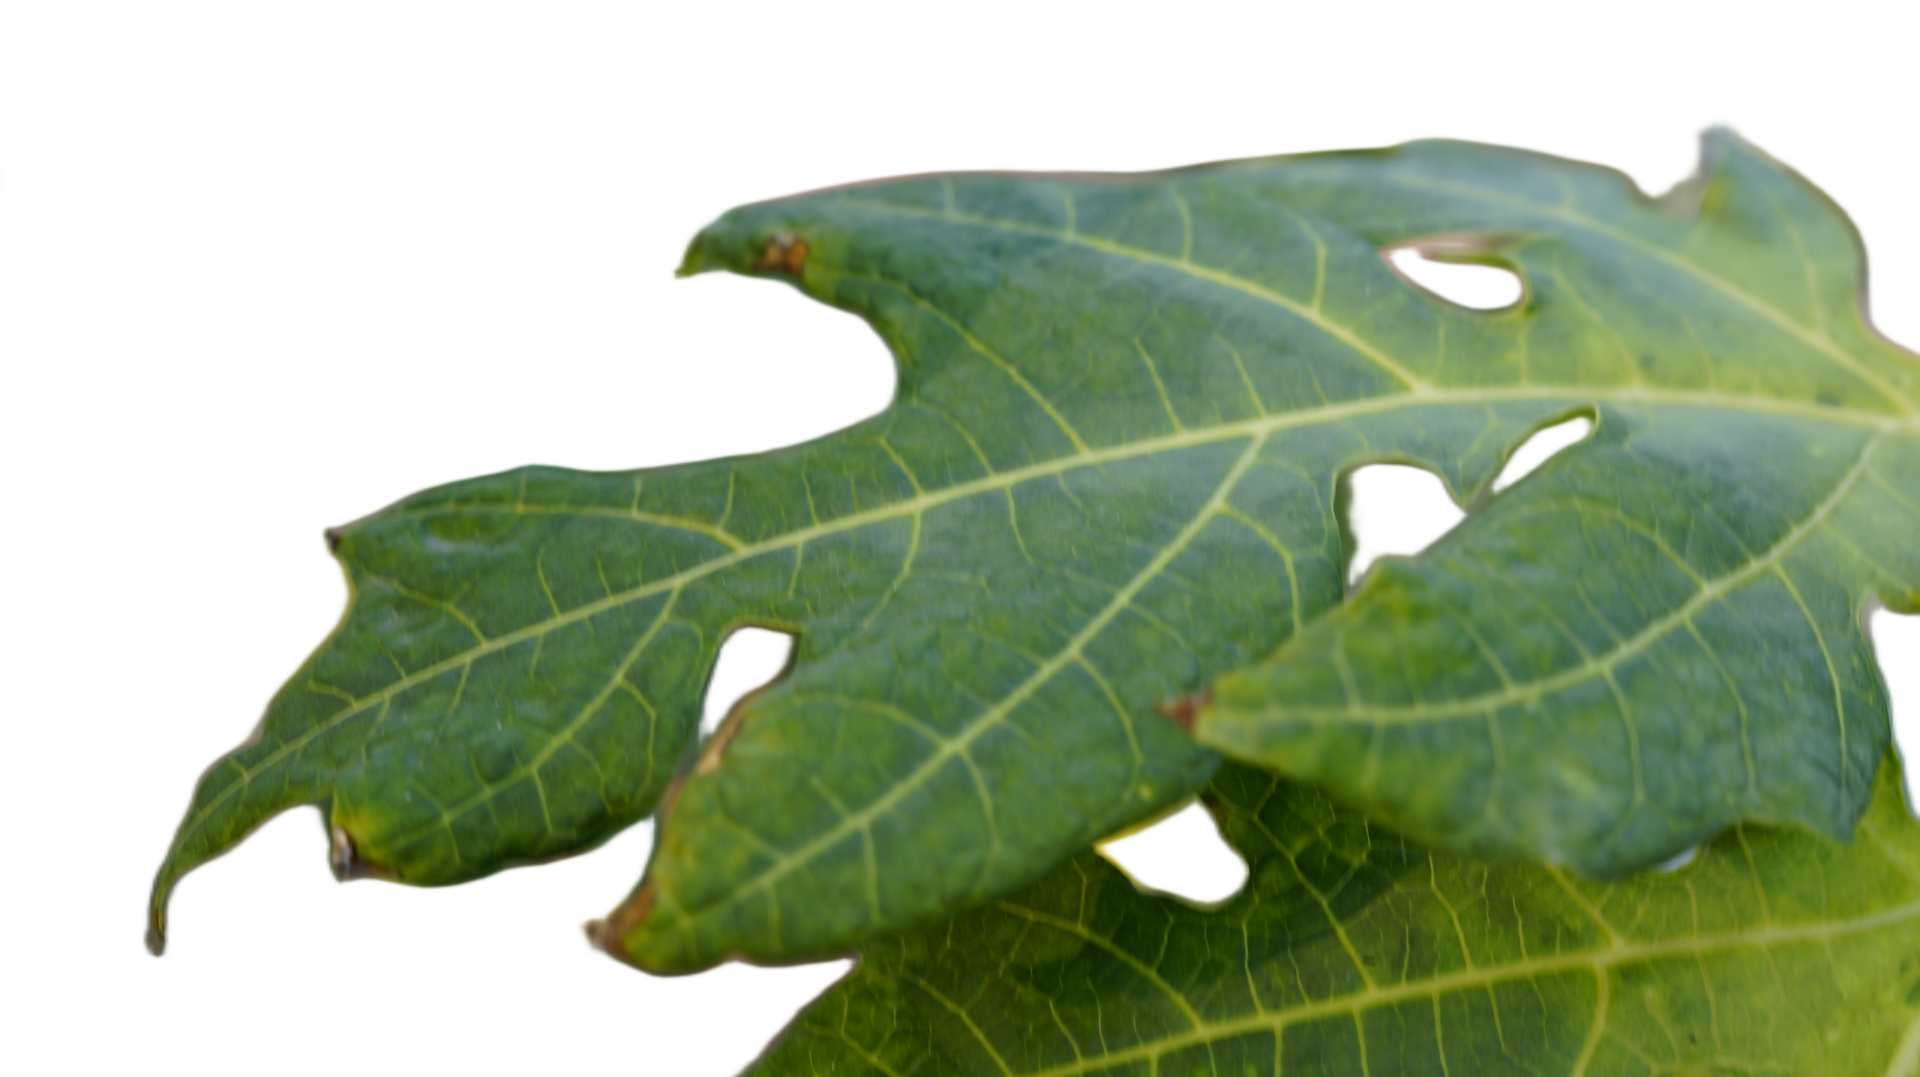
Crop: Papaya
Label: Bacterial_Blight